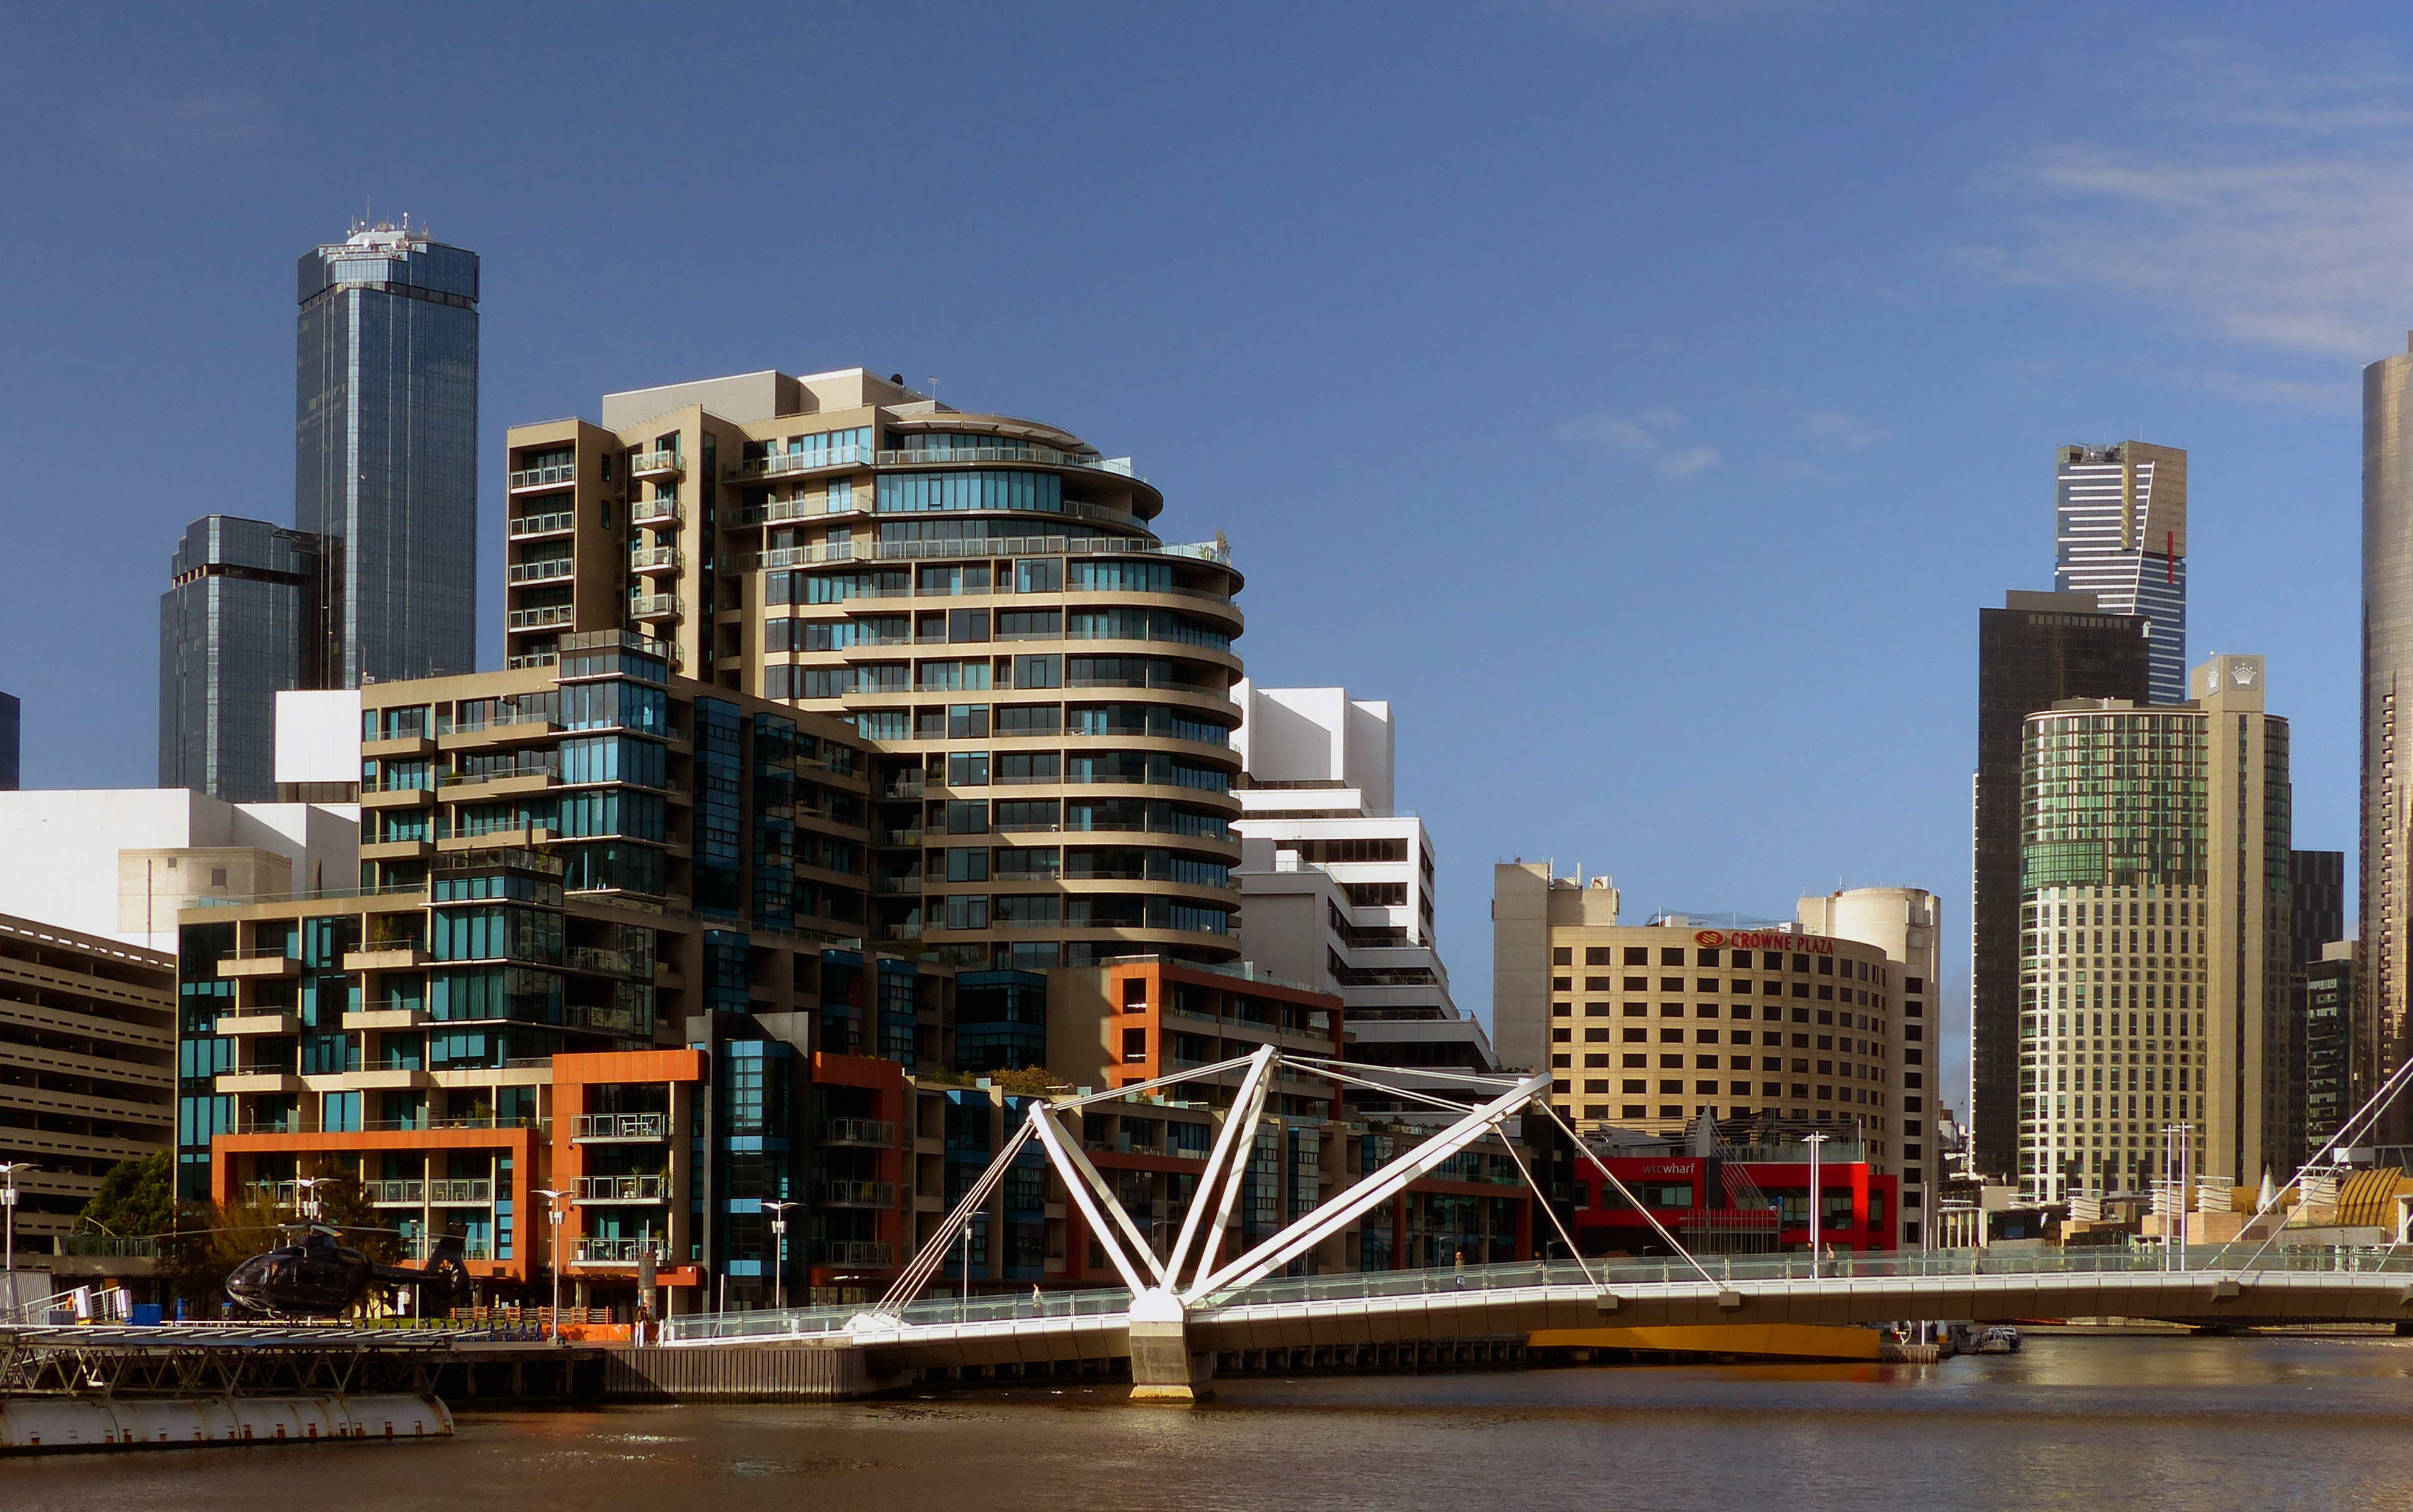
architecture, skyline, city, skyscraper, cityscape, downtown, reflection, landmark, tower block, metropolis, condominium, urban area, human settlement, metropolitan area